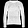
Label: Pullover